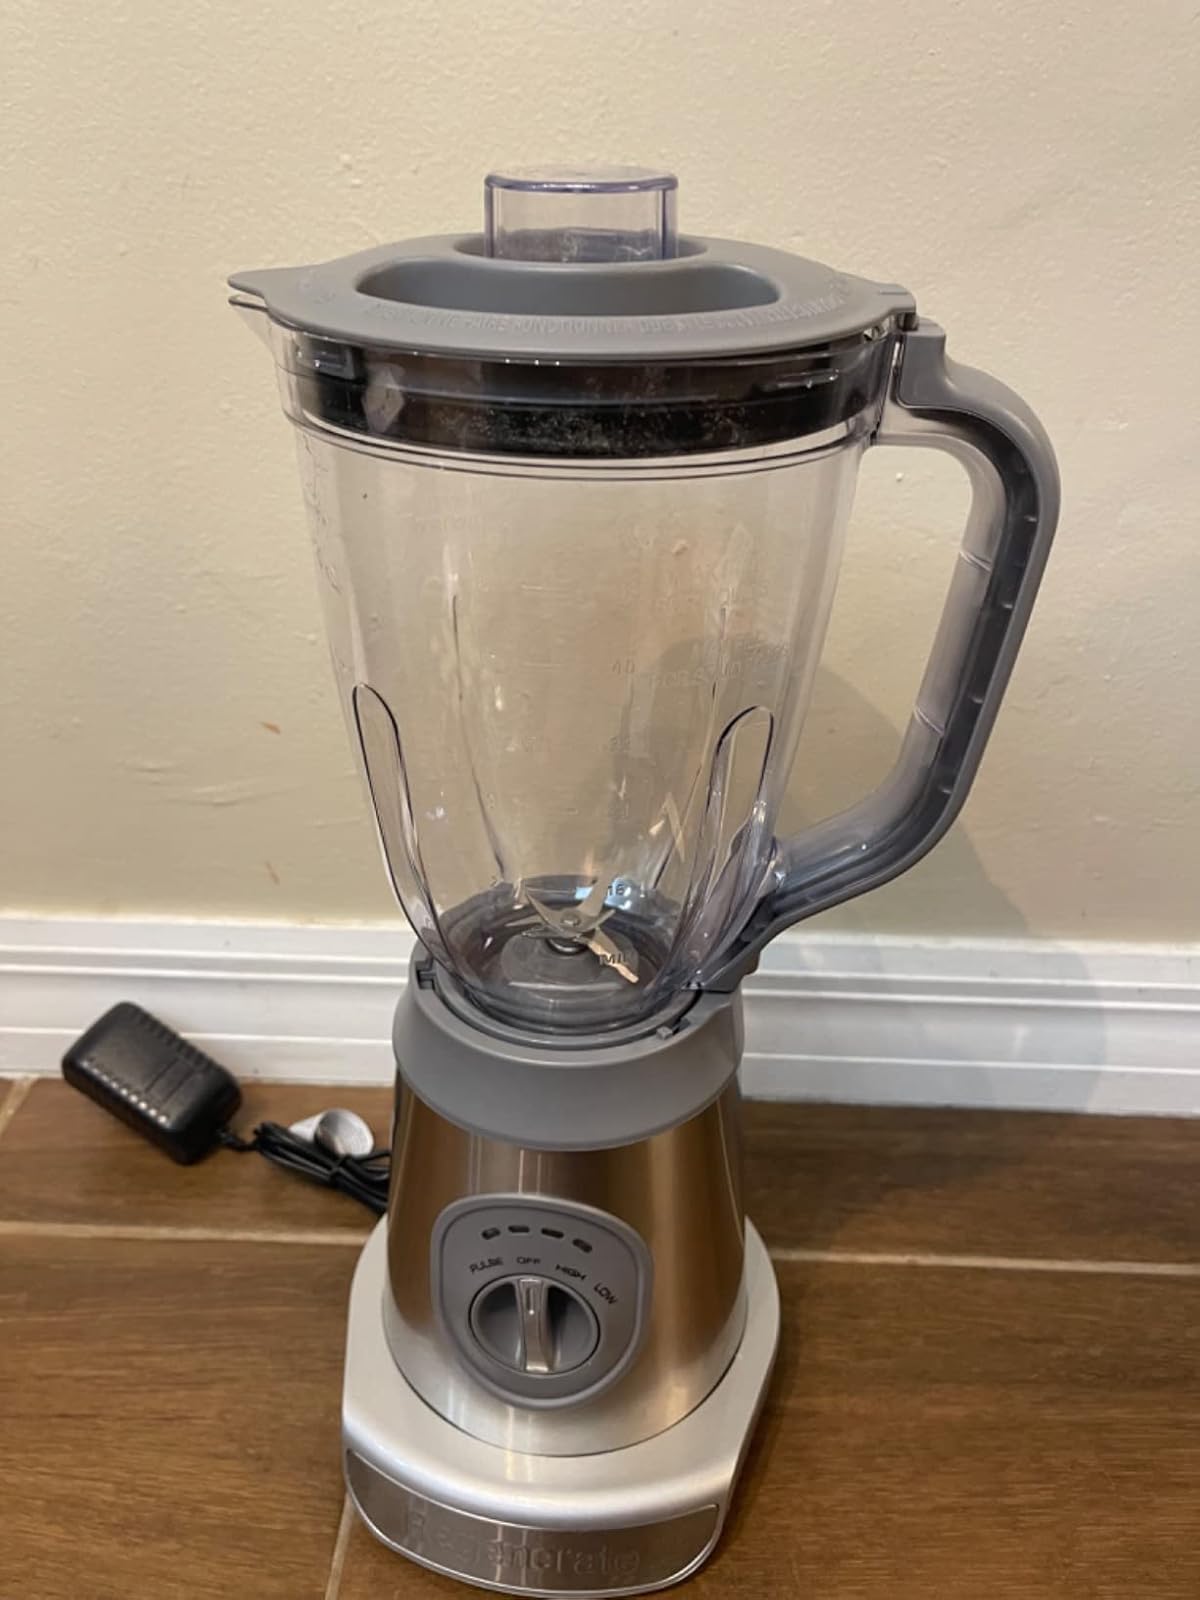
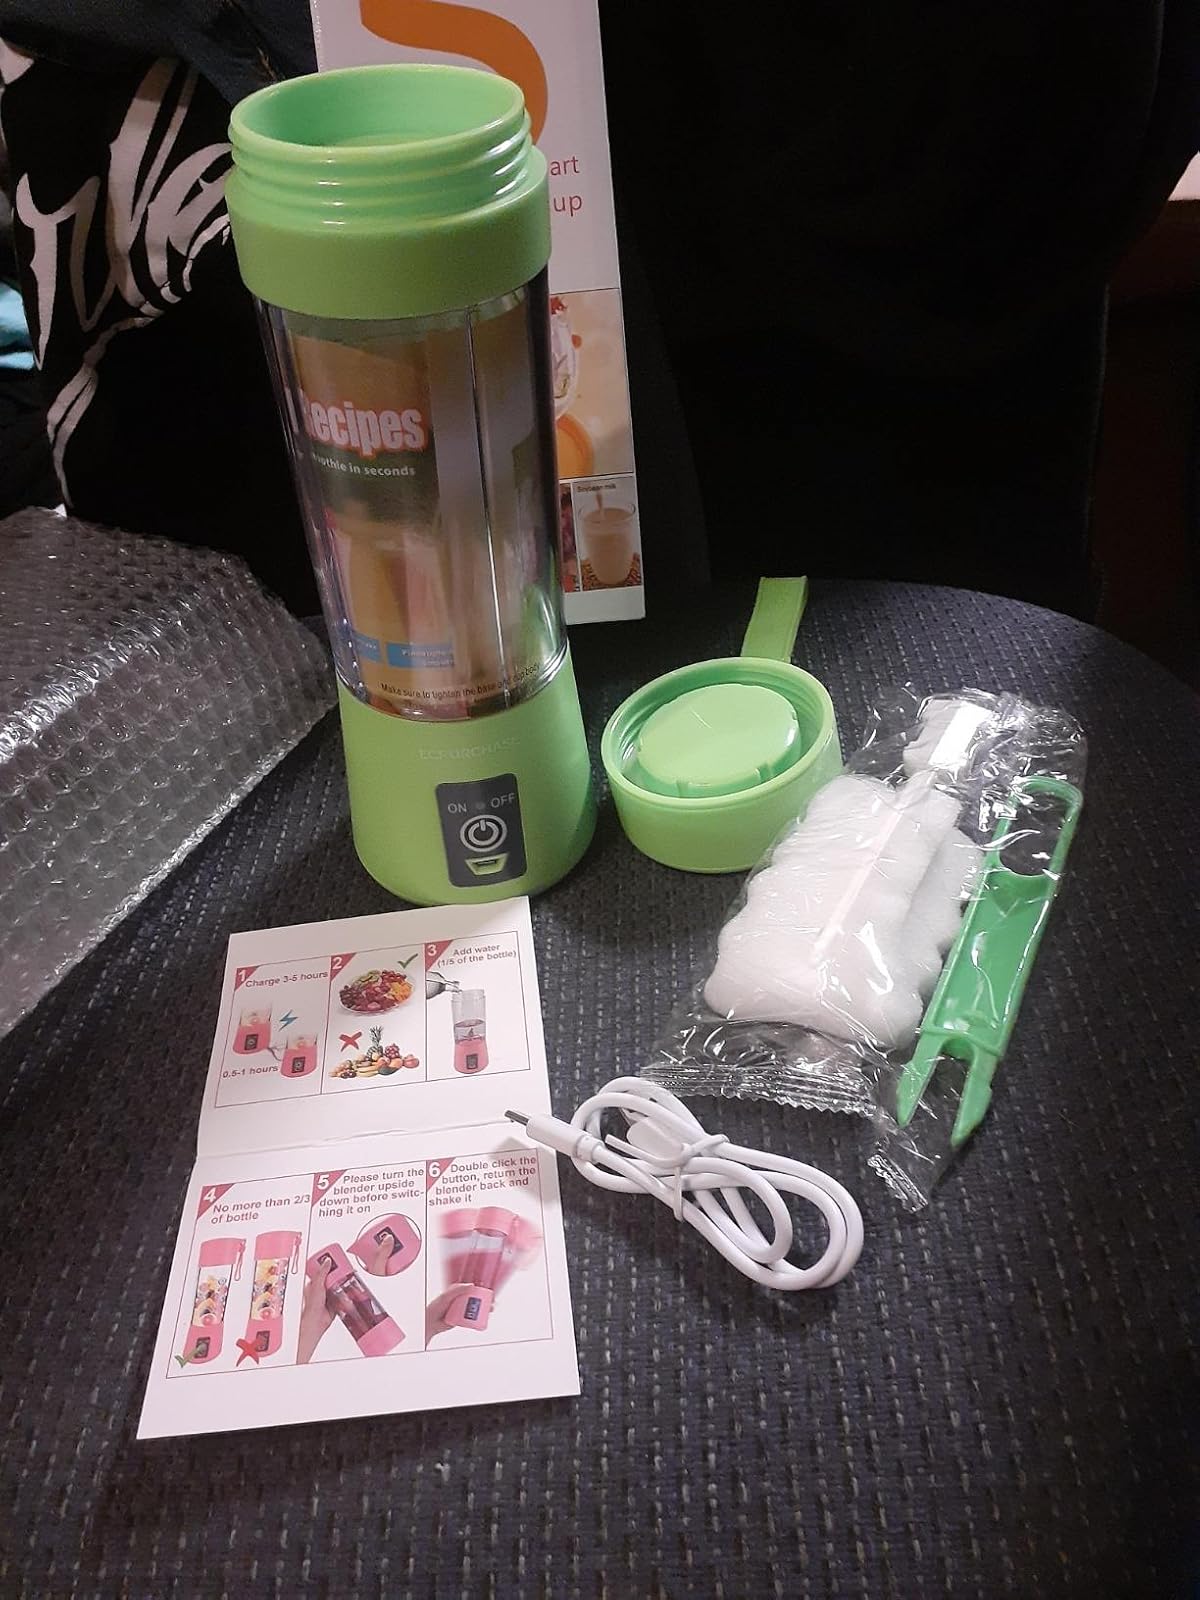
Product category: items_blender
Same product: no